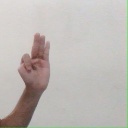
अक्षर: भ